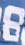
Number: 8